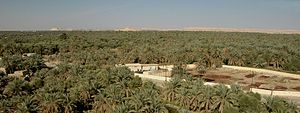
Orakel / Orakelsvar fra antikken / Aleksander den Store
Siwa-oasen dækker et stort område.
"Et orakel er en spirituel person eller institution, der anses for at være kilde til visdom eller profetiske budskaber om menneskers skæbne, gudernes vilje, fremtidige hændelser eller andre forhold, der normalt er skjult for mennesker. Ordet ""orakel"" er afledt af det latinske orare, der betyder ""at tale"".